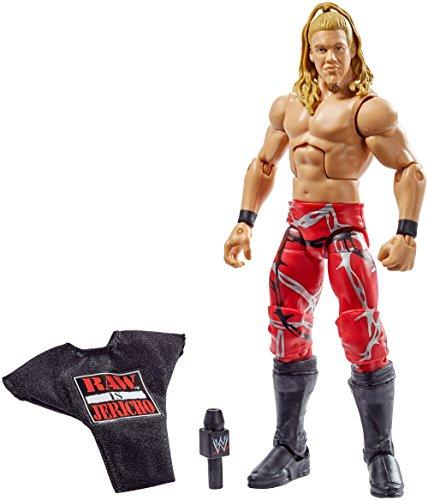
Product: WWE Best of Attitude Era Chris Jericho Action Figure
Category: Toys & Games | Toy Figures & Playsets | Action Figures
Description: Capture the blowout action of WWE with this Best of Attitude Era Chris Jericho Elite figure celebrating "Y2J".
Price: $23.99
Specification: ProductDimensions:2.5x10.5x6.2inches|ItemWeight:7.2ounces|ShippingWeight:7.2ounces(Viewshippingratesandpolicies)|ASIN:B074VB1VVH|Itemmodelnumber:FPT10|Manufacturerrecommendedage:6-10years